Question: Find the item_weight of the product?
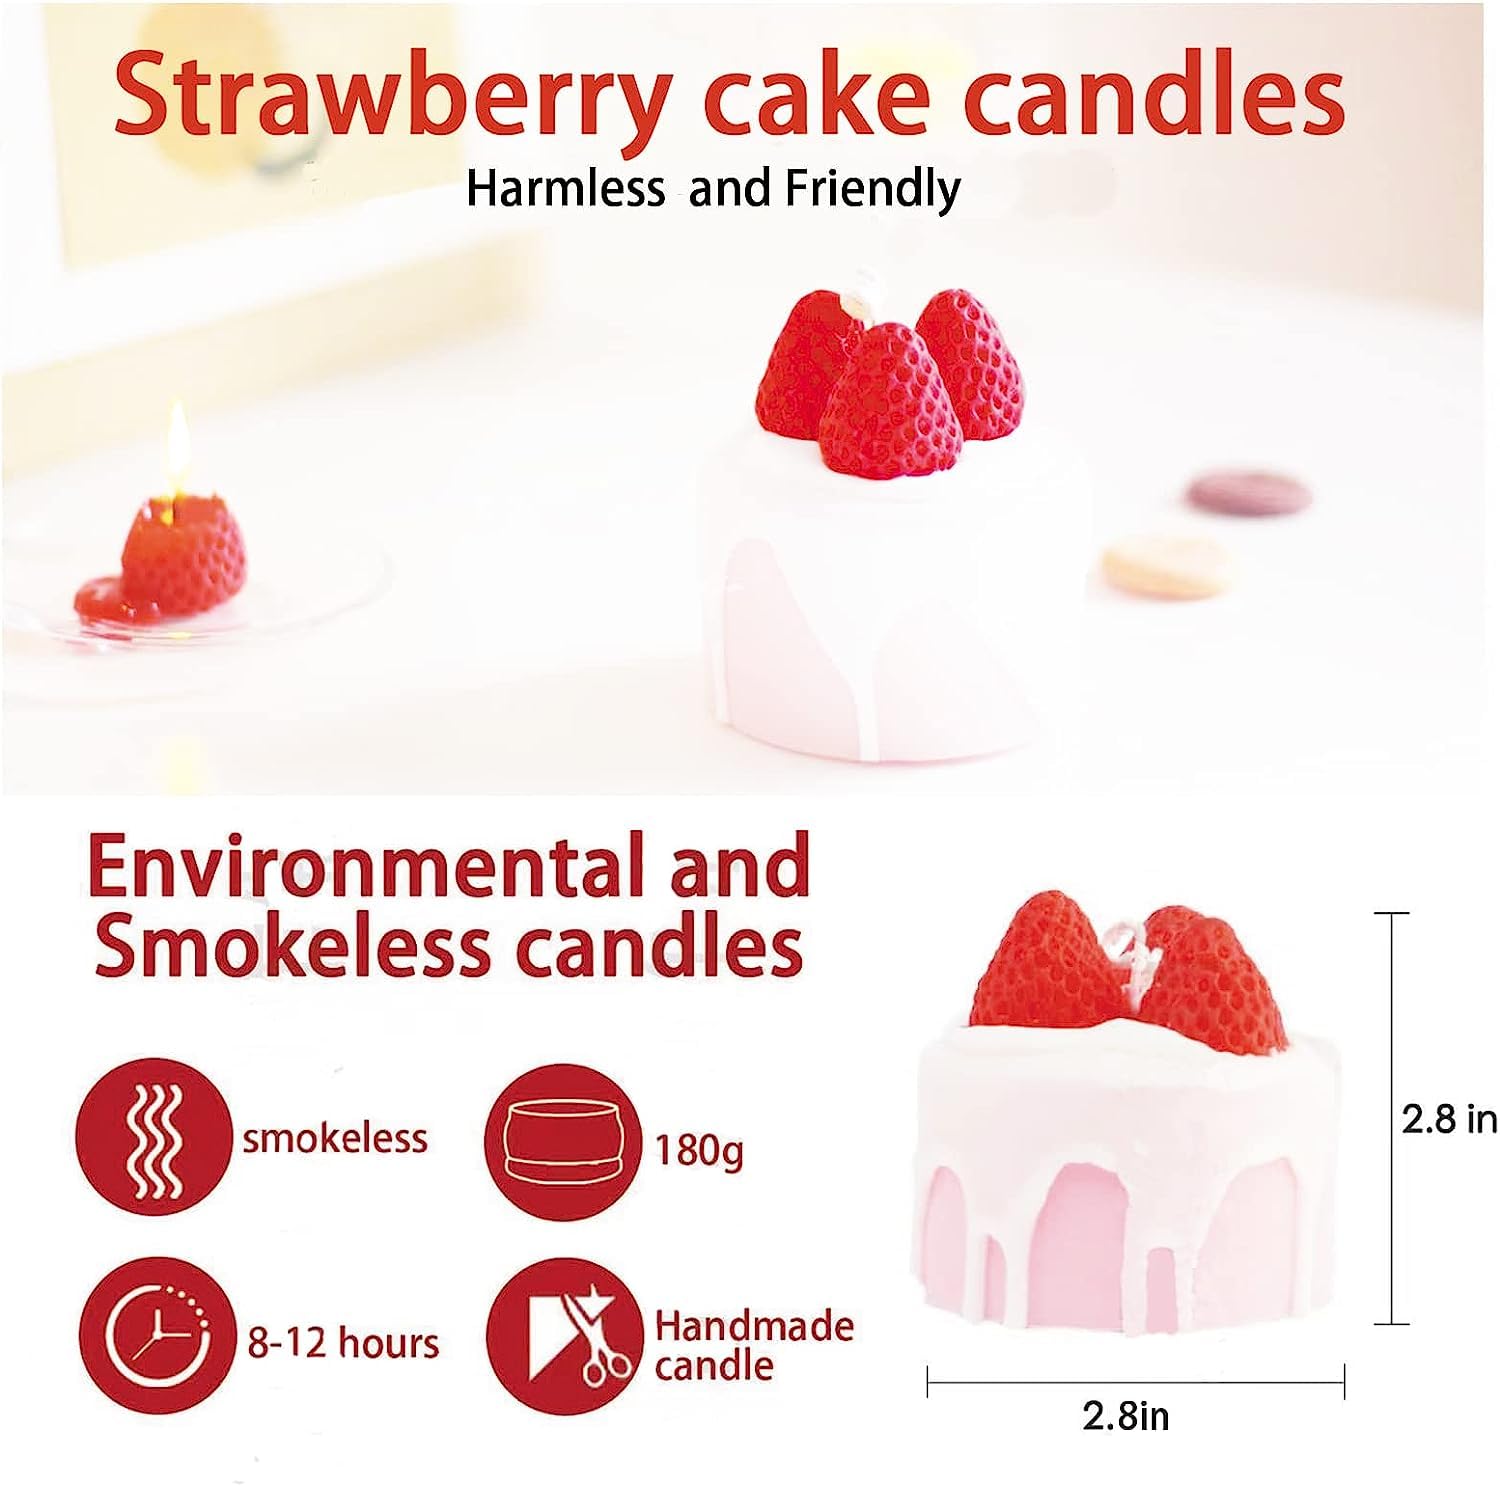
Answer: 180.0 gram